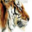
Label: tiger